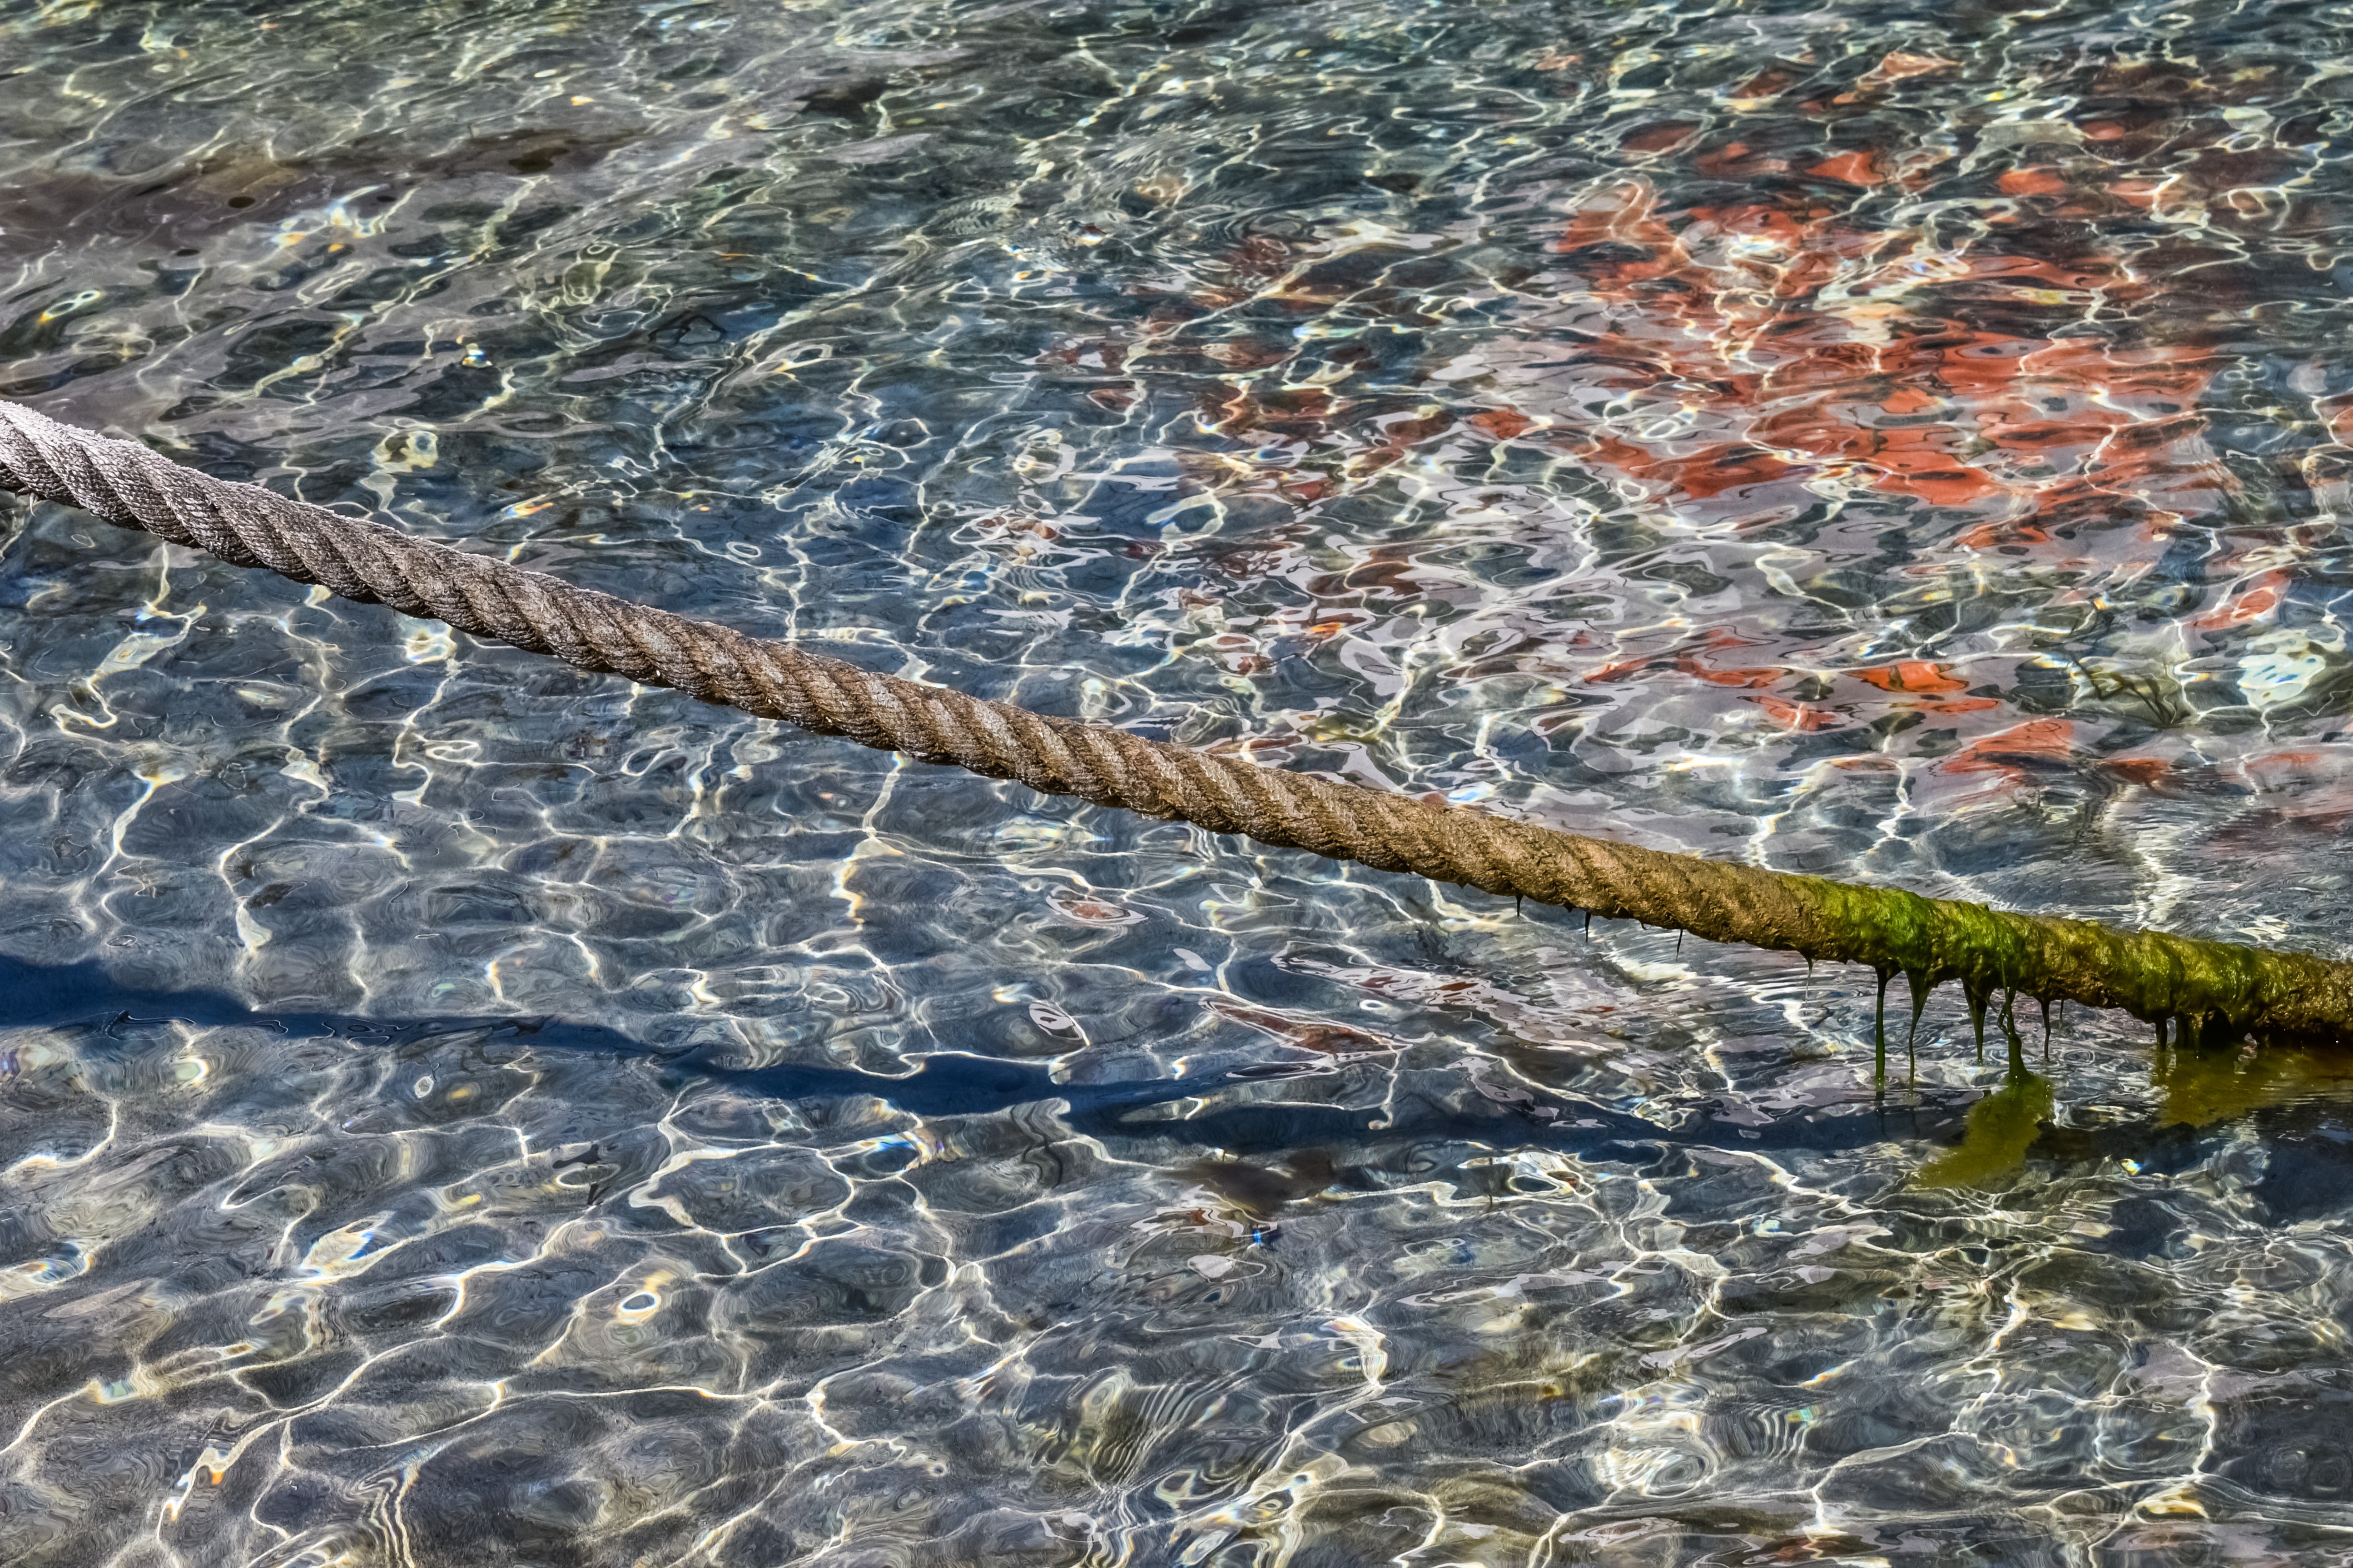
sea, rope, clear, reptile, transparent, nautical, reflections, head rope